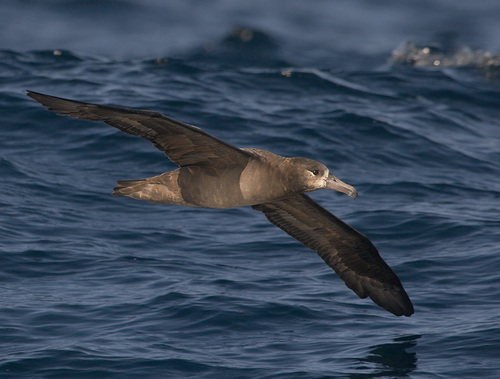
the bird has a long bill that is curved at the end, and the feathers are a light gray color.
this bird is almost completely gray with a long hooked bill.
this is a grey bird with black wings and a pointy beak.
a grey bird with large wings and a long beak.
this bird is grey and has a very large wing span with a very long beak.
the bird has a long tan bill, large brown wings, and a tan breast.
this large bird has a dark gray belly, dark gray wings and a gray bill.
this particular bird has a belly that is gray and has black wings
this bird has wings that are brown and has a long bill
this particular bird has a belly that is gray and brown
Species: Black Footed Albatross